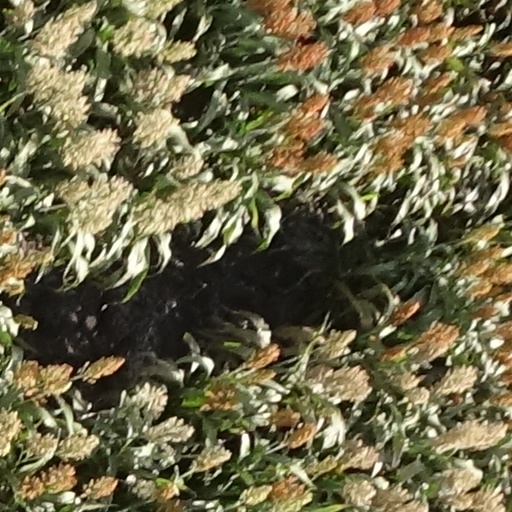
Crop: sorghum